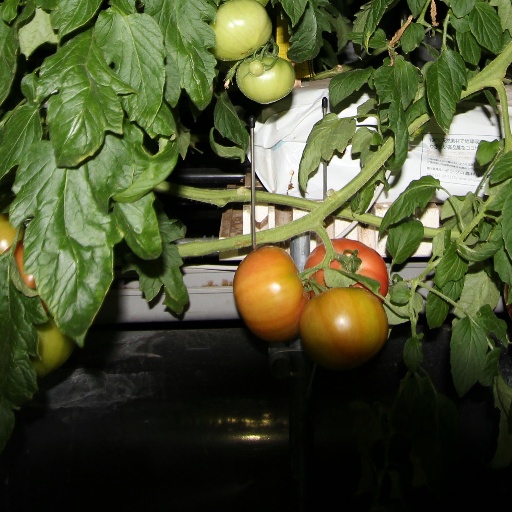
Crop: tomato